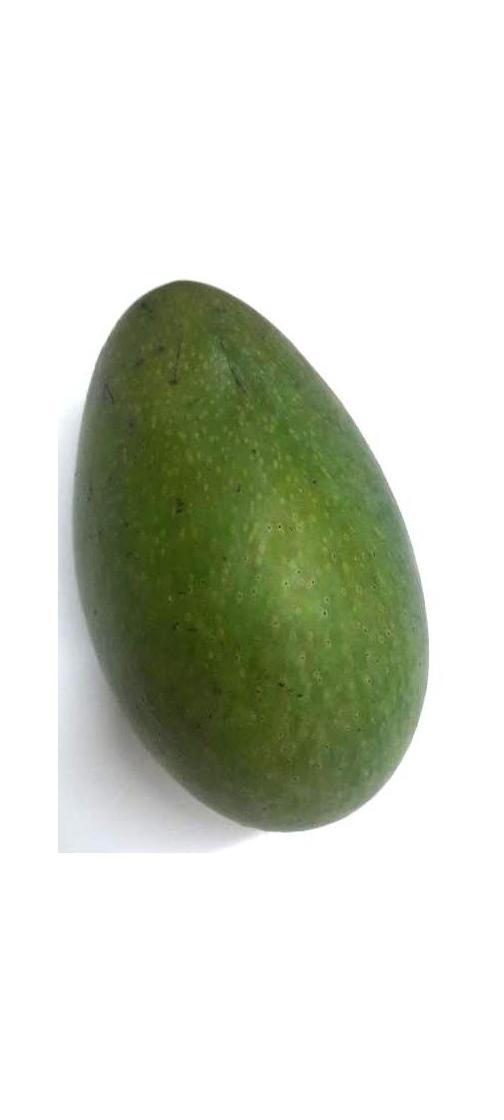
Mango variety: Ashshina Zhinuk